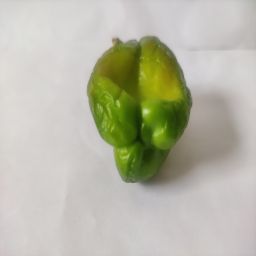
Crop: Bell Pepper
Quality: Ripe